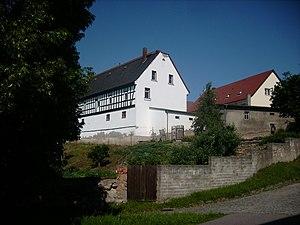
Fockendorf est une commune allemande de l'est du Land de Thuringe située dans l'arrondissement du Pays-d'Altenbourg, près de Leipzig. Fockendorf fait partie de la communauté d'administration de la Pleiße.